Thamaraikulam Pathi

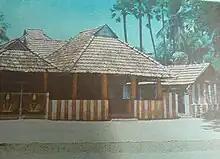
East view of Thamaraikulam Pathi.

Like the other Pathis, the Panividais are conducted thrice a day, the special panividais are on every Sundays. The Kodiyettru Thirunal is celebrated here during the Tamil month of Panguni, starting from the second Friday of Panguni and lasting eleven days. The Thirdu Eadu-vasippu here is celebrated for seventeen days in the Tamil month of Karthigai. At the same time, the same festival was conducted in Swamithope pathi. Since the Akilam was written down here, only during this fest is the pathi considered to have a higher sacrament than the Swamithope pathi. The Original Palm-leaf version of Akilam is read out here for seven days. Then, worshippers as a procession, used to bring it to Swamithoppe pathi on the last Sunday of the Tamil Month of Karthigai, and after completing it, read for seventeen days again return it to Thamaraikulam pathi, and complete it by reading the rest in ten days.